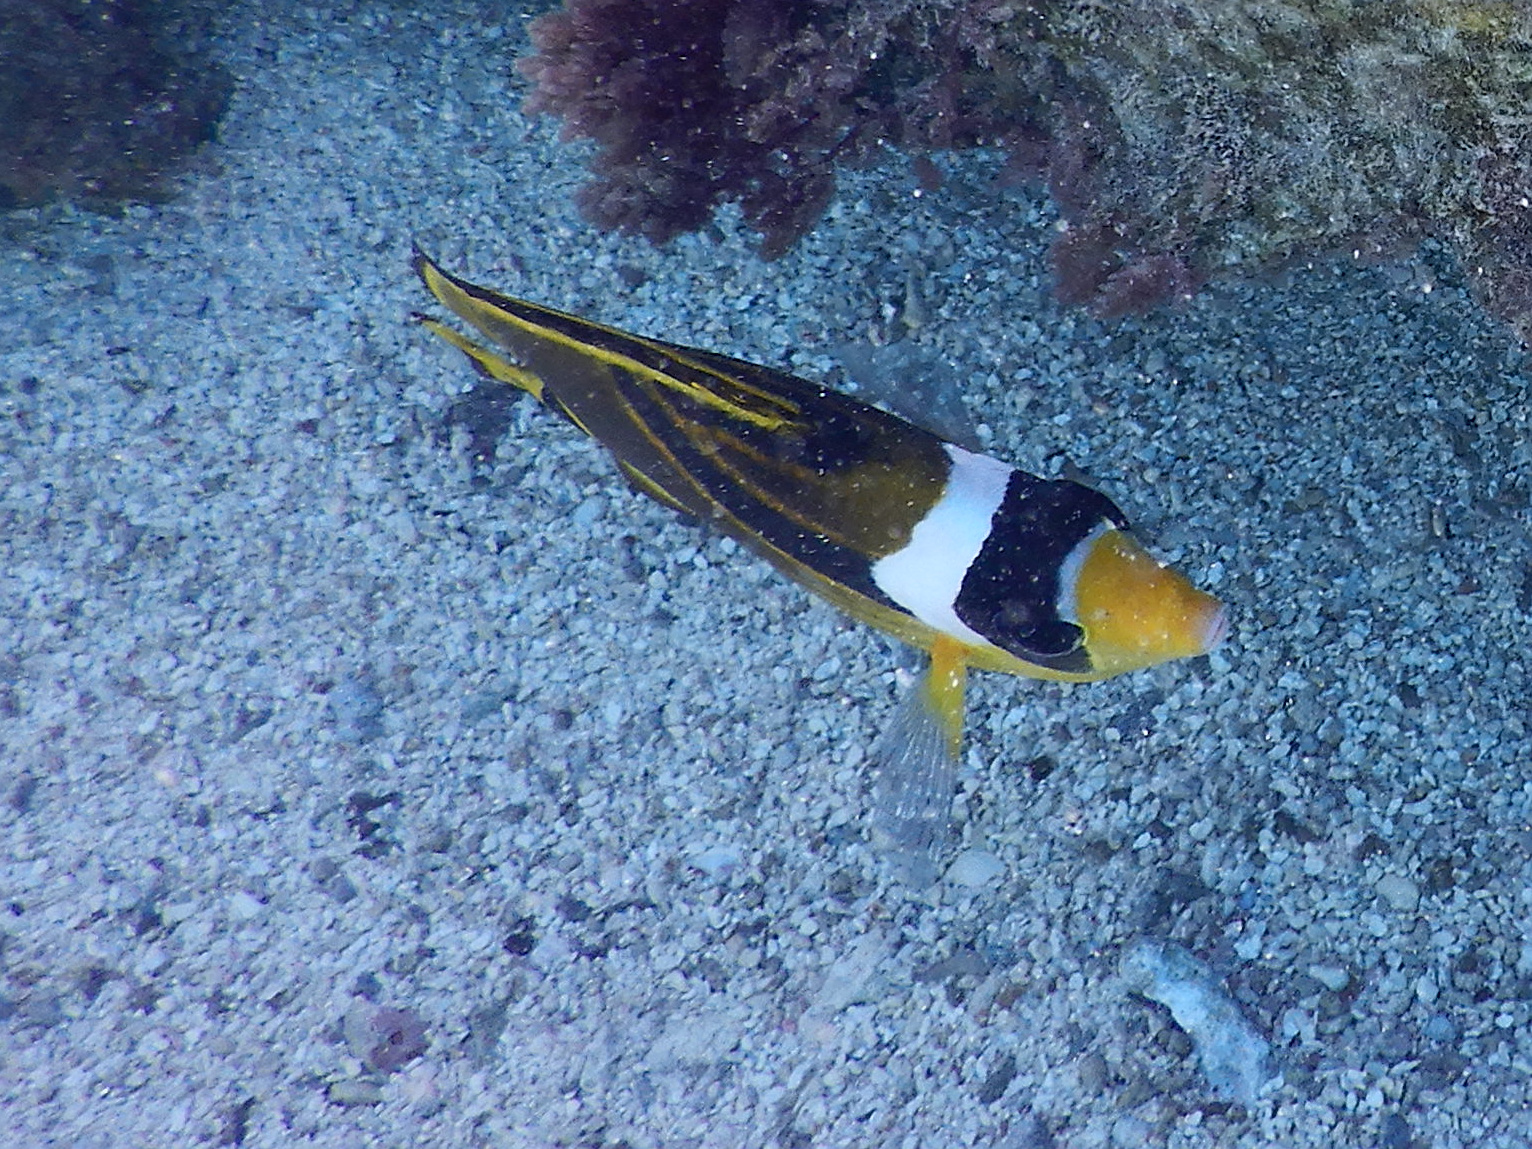
Chaetodon lunula (Raccoon Butterflyfish)